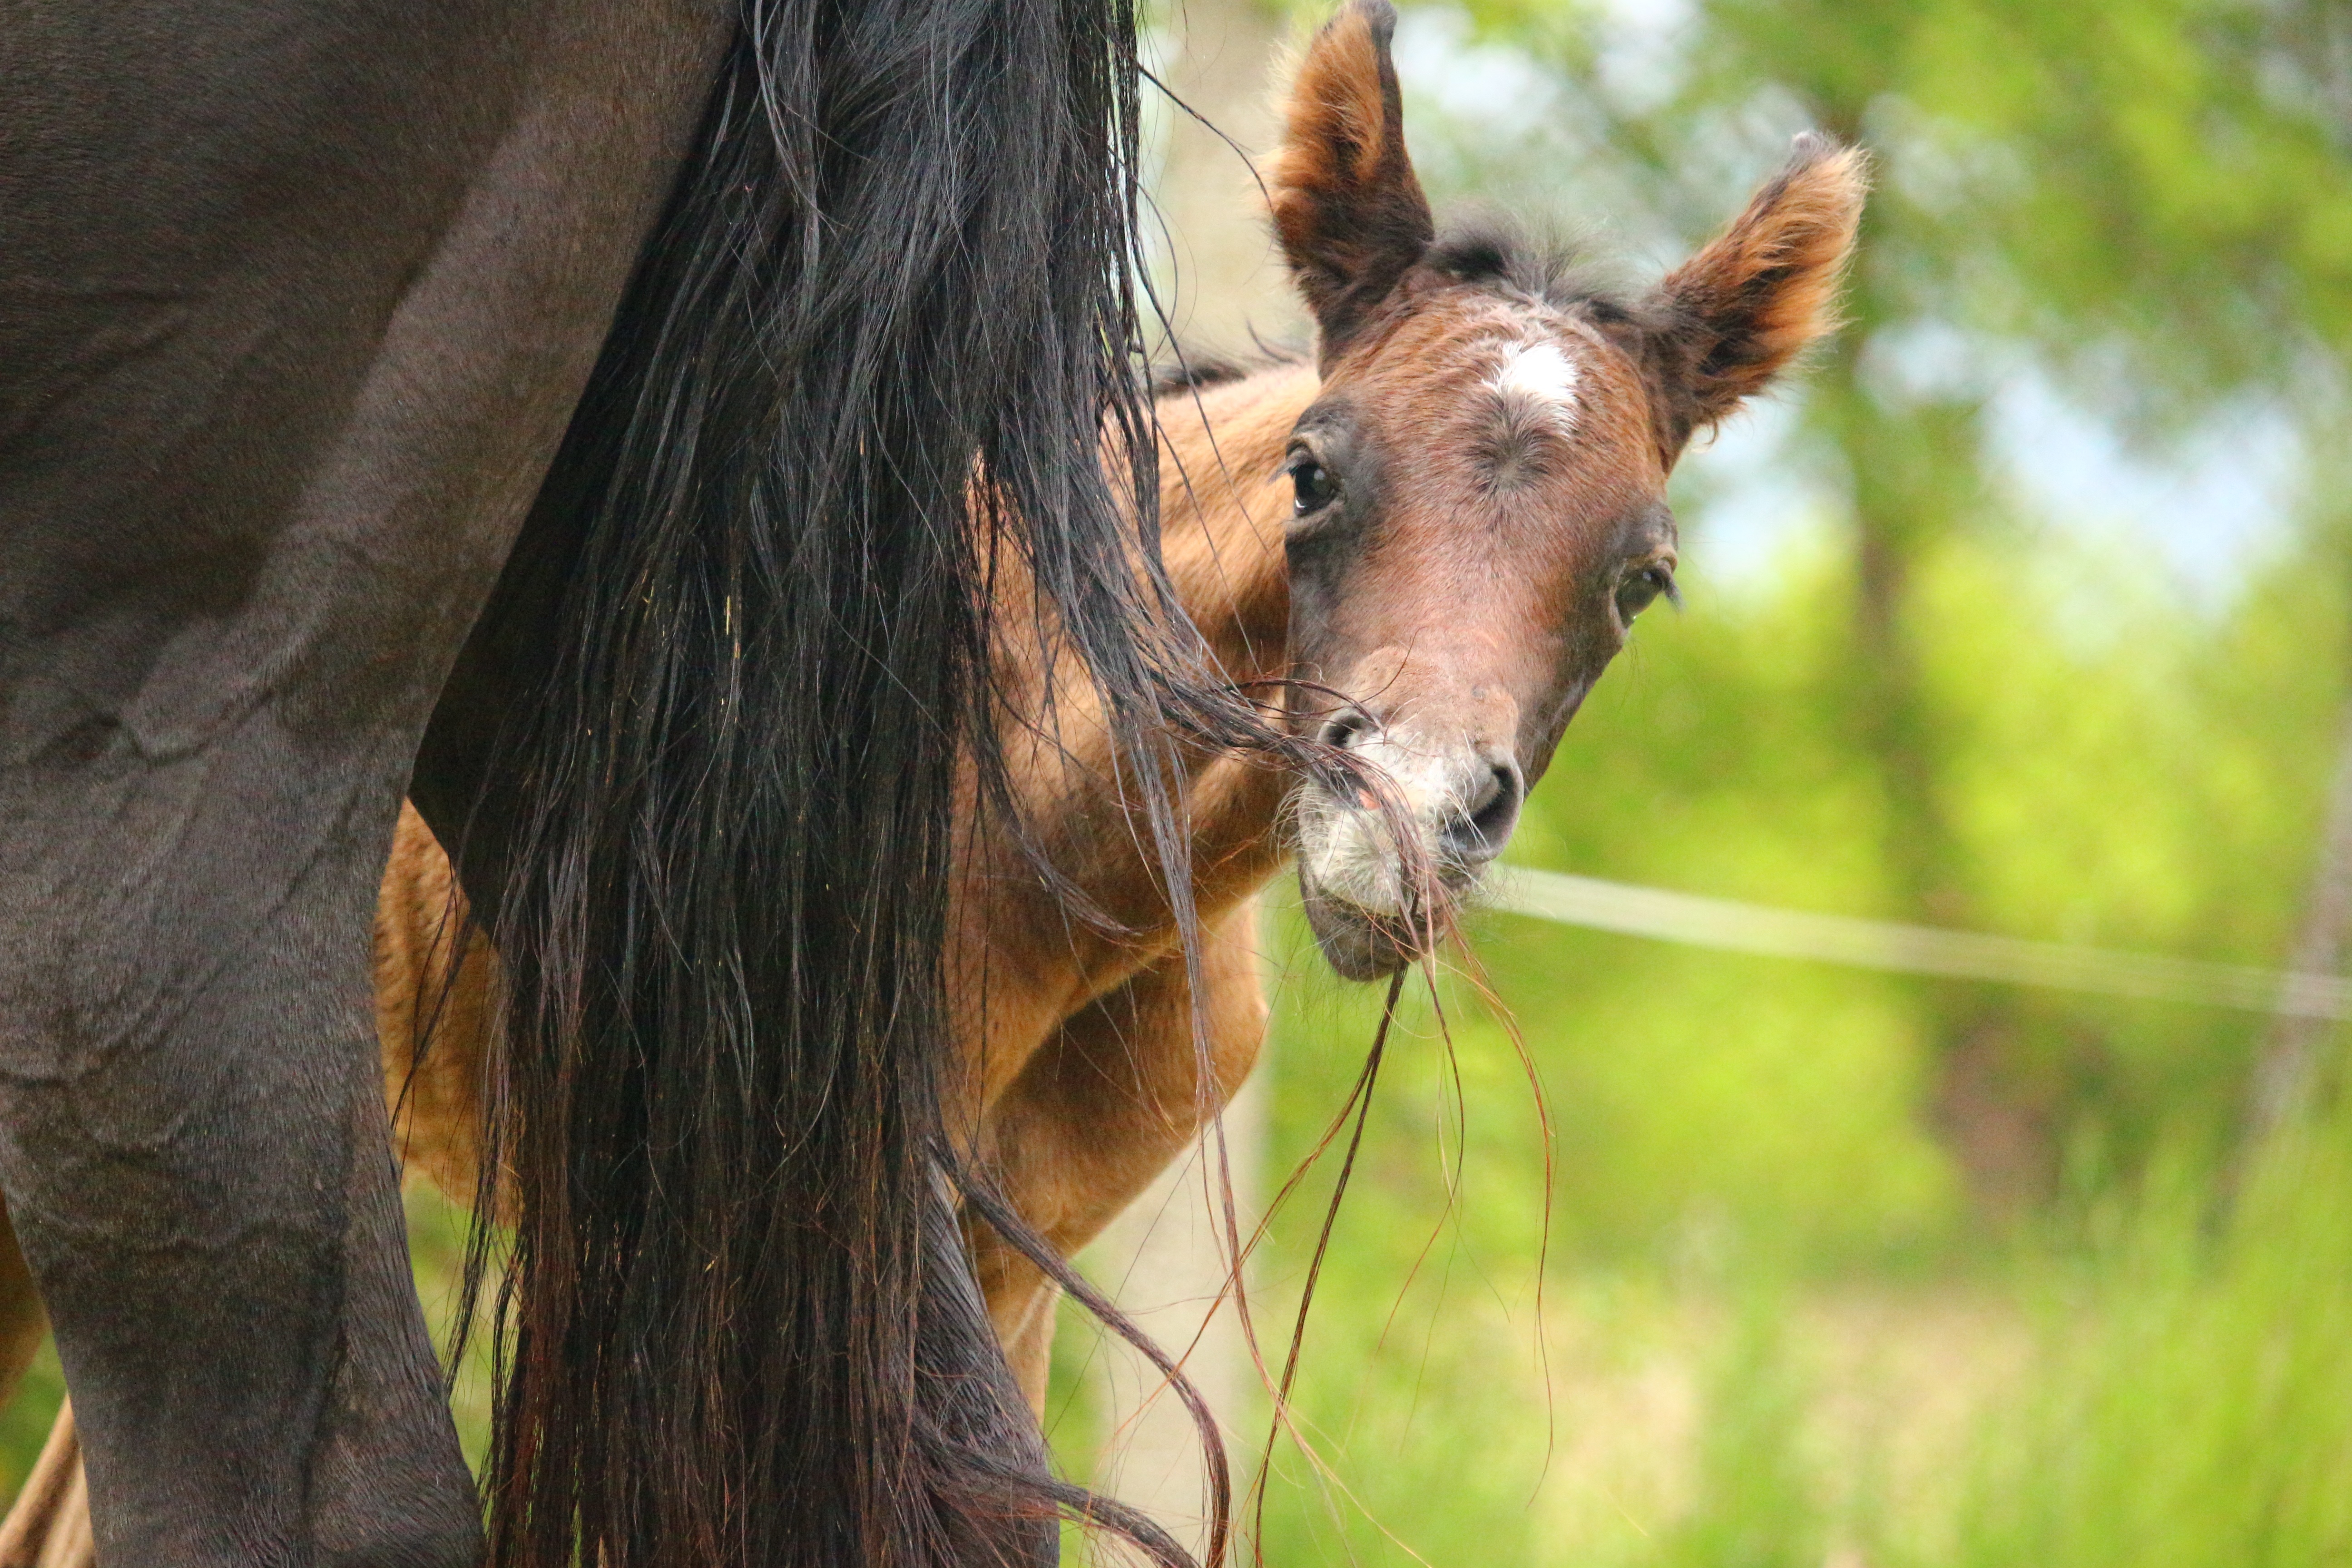
grass, wildlife, pasture, horse, mammal, stallion, mane, fauna, tail, mare, foal, horse head, thoroughbred arabian, brown mold, pack animal, suckling, horse like mammal, mustang horse